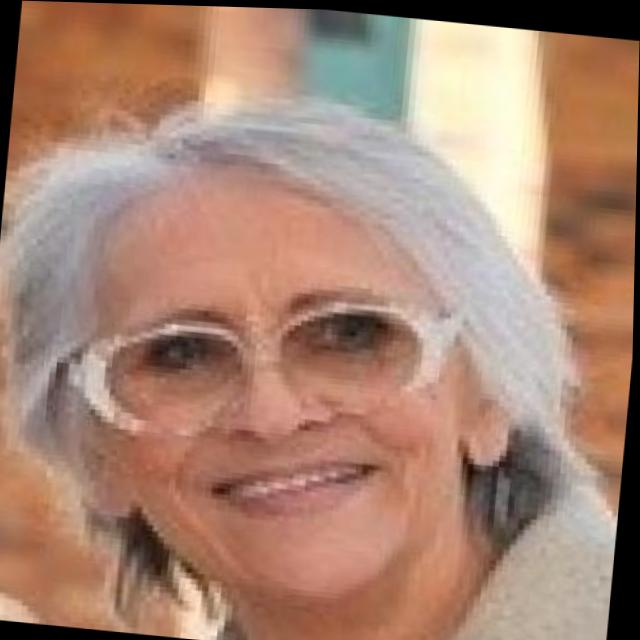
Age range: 65+